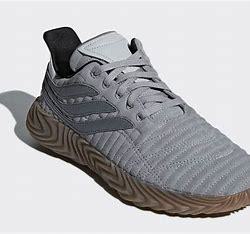
Brand: Adidas
Model: Sobakov